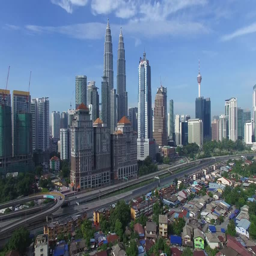
aerial footage for cityscape viewed